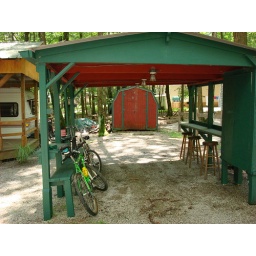
Our green pavillion and in the far back is our red and green storage shed